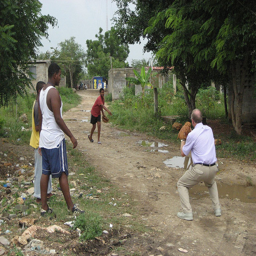
A young man pitching a baseball to an older man on a dirty road.
 An older white man playing catch with three young black boys in a urban area
A group of four men throwing a baseball in the street.
a young man throws a ball to an older man
Two people playing ball in a roadway as bystanders watch.